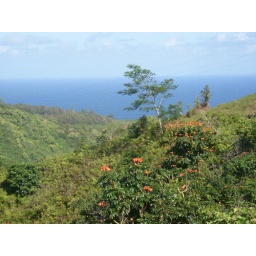
Love the orange flowers of this tree contrasting against the bright blue water.